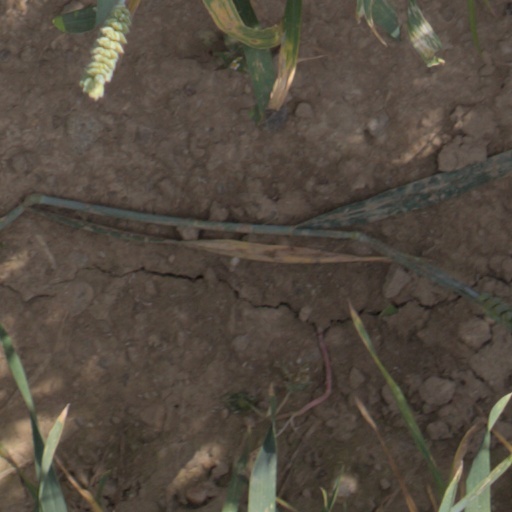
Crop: wheat